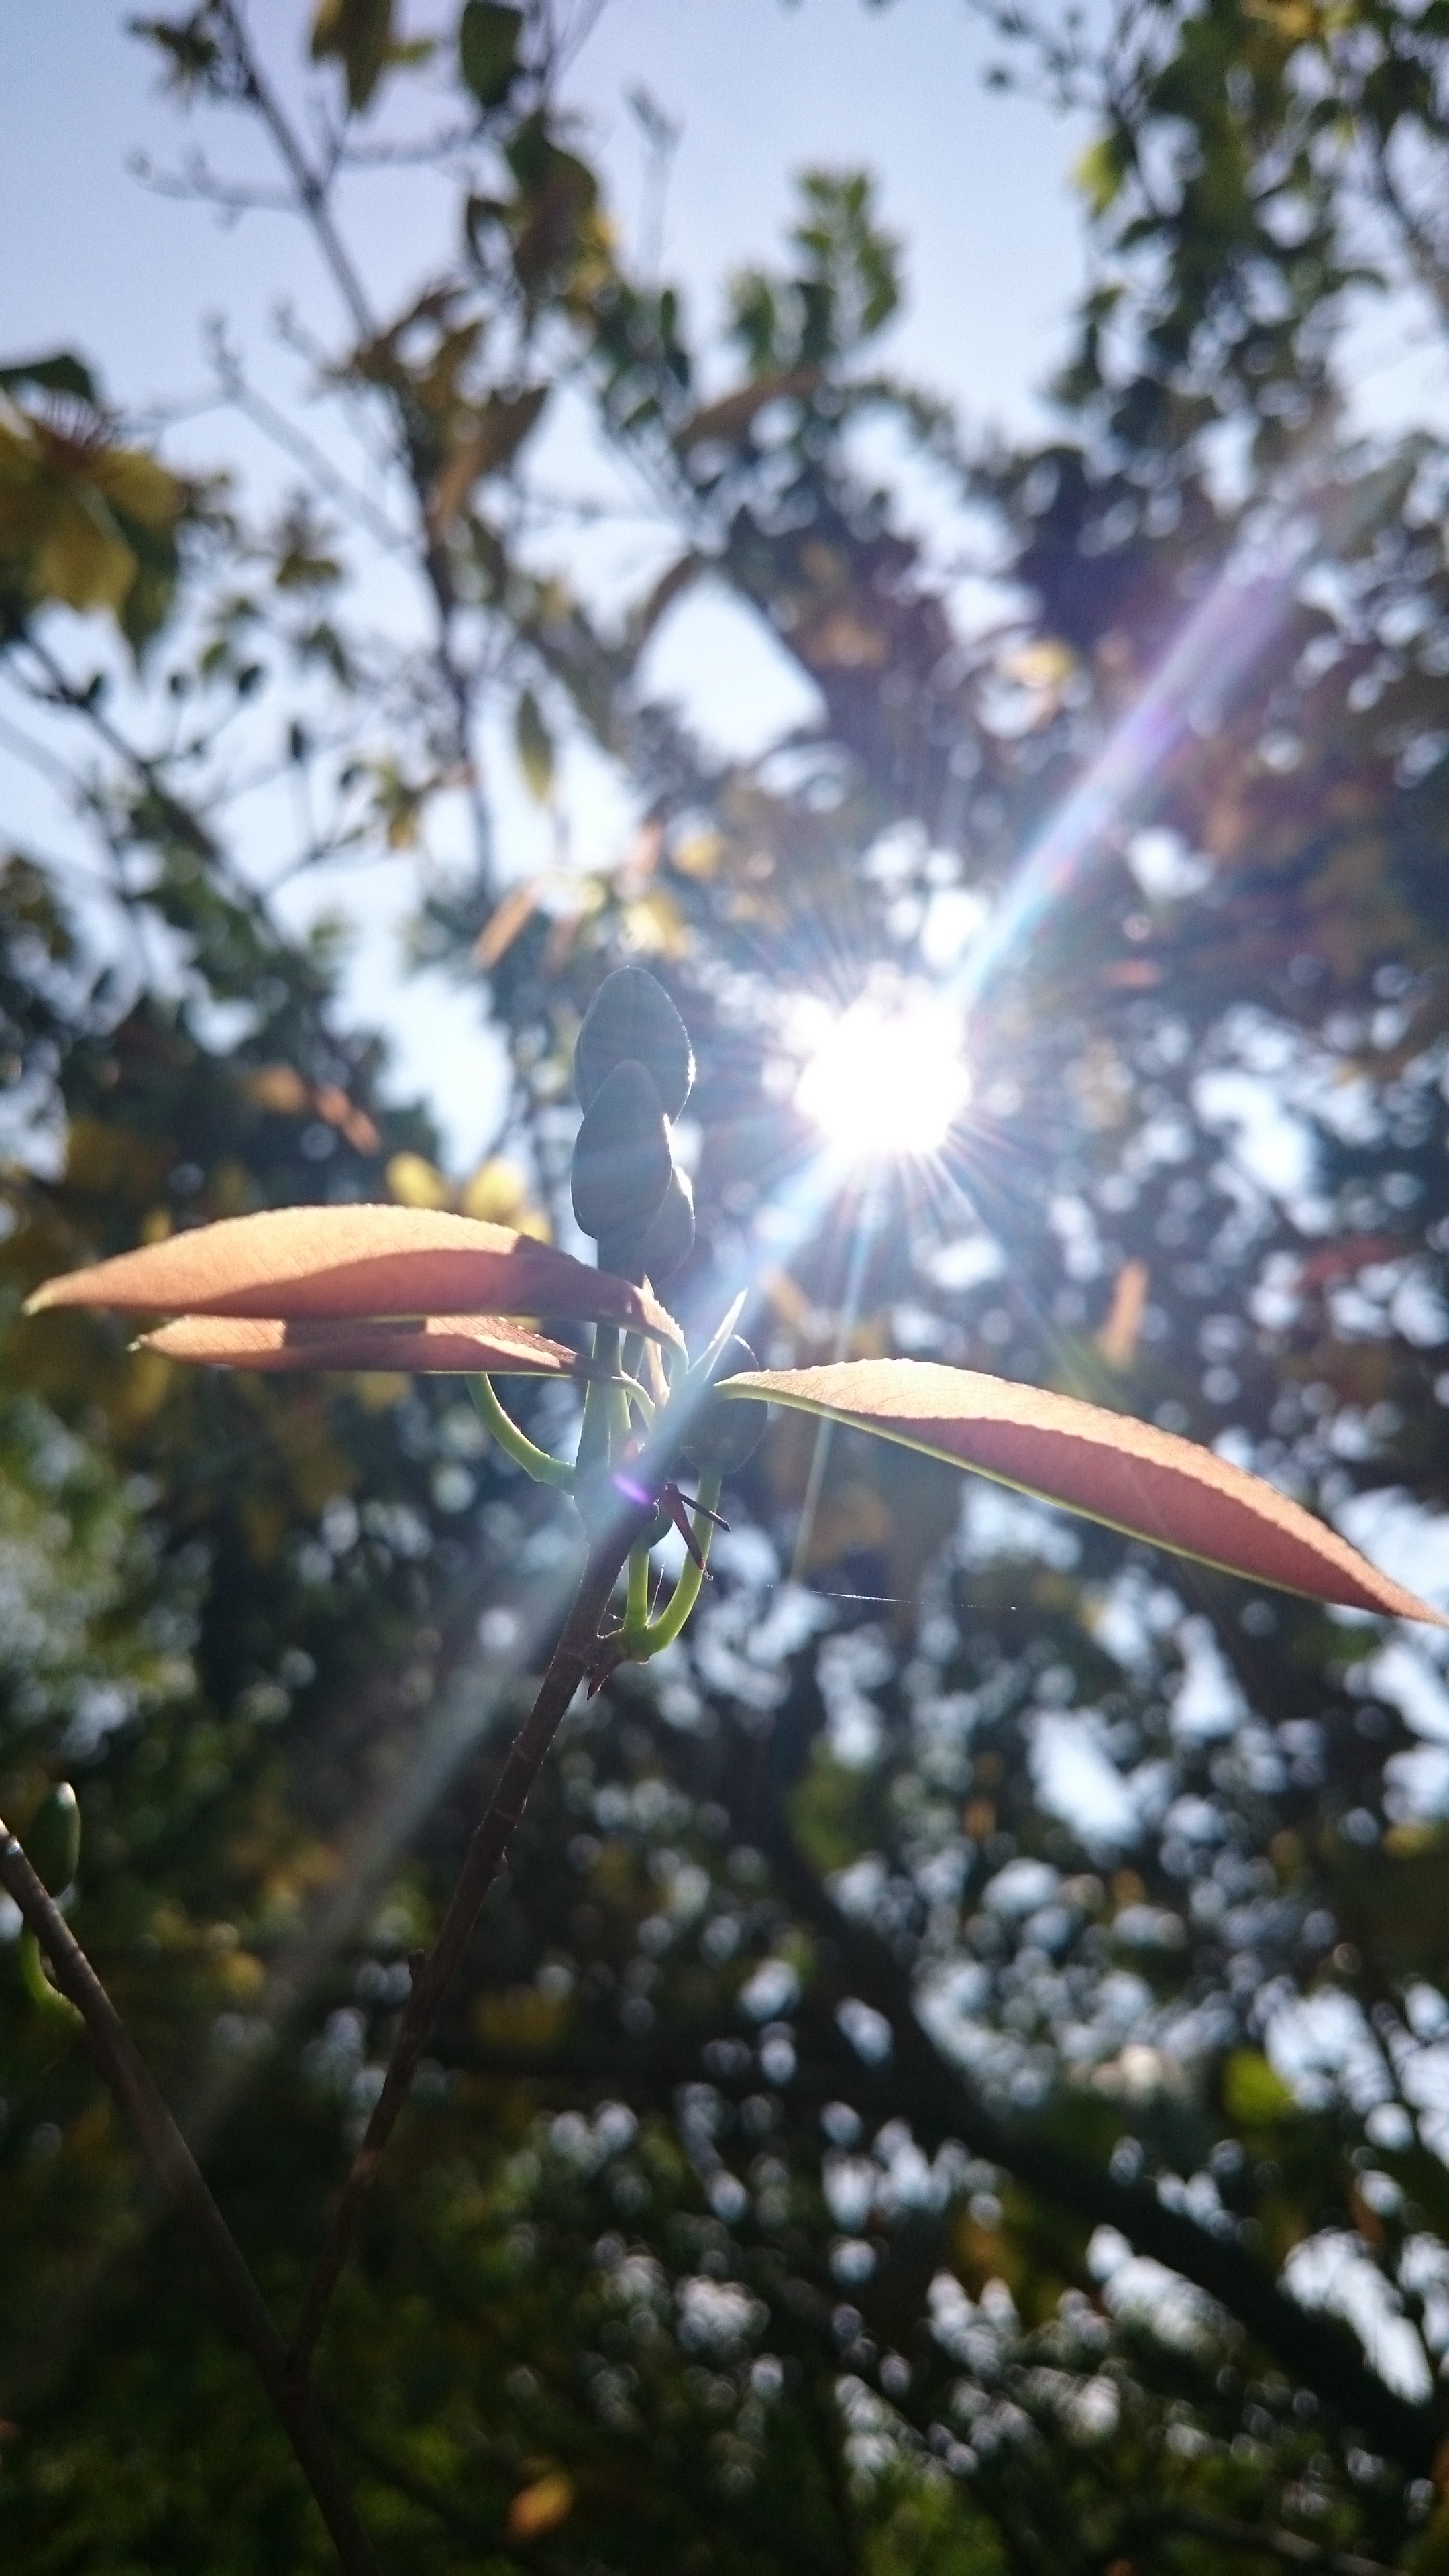
tree, nature, forest, branch, plant, sunlight, leaf, flower, wildlife, green, jungle, autumn, flora, rainforest